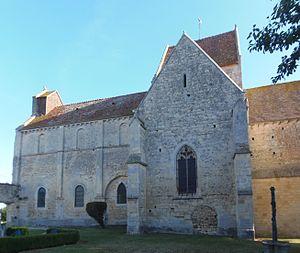
Perrières (Normandie, France). L'église Saint-Vigor.
Perrières est une commune française, située dans le département du Calvados en région Normandie, peuplée de 327 habitants.
Cette liste regroupe une partie des monuments historiques du Calvados.
L'église Saint-Vigor est une église catholique des XIIᵉ et XIVᵉ siècles, située à Perrières, en France.